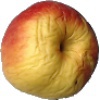
Label: Apple Red Yellow 1